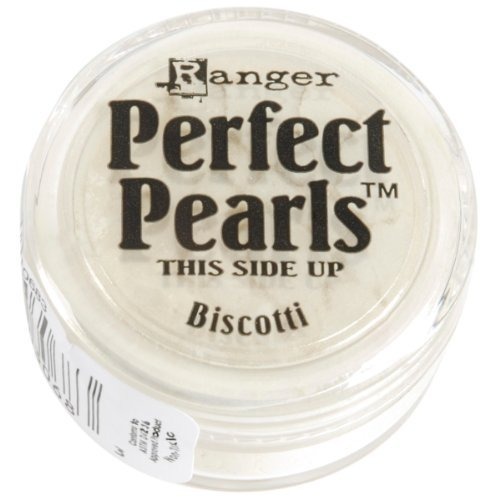
Item Name: Ranger Ink Bulk Buy Perfect Pearls Pigment Powders Biscotti (3-Pack)
Value: nan
Unit: None

Price: 7.99